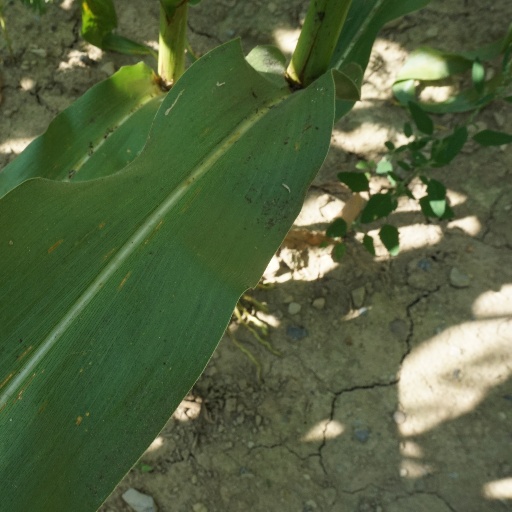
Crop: maize; corn